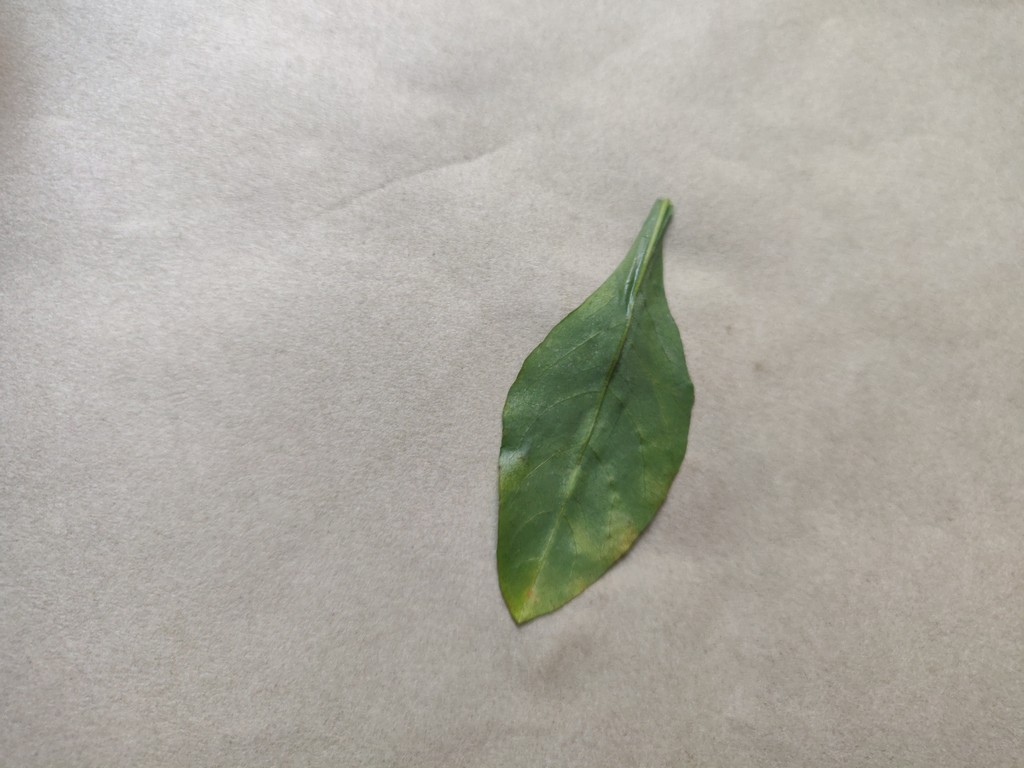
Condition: Unhealthy
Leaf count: single
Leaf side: back